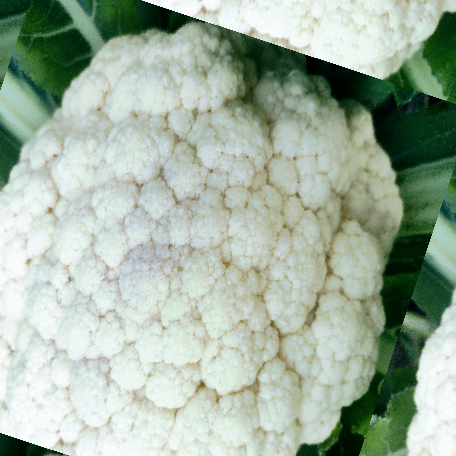
Label: Disease Free